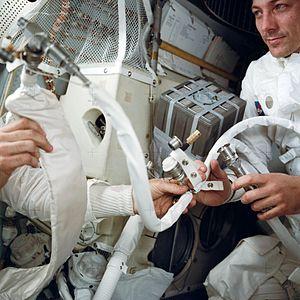
Apollo 13 est la troisième mission du programme spatial américain Apollo ayant pour objet de conduire un équipage jusque sur la Lune. Les astronautes Jim Lovell et Fred Haise devaient se poser près de la formation géologique Fra Mauro, site d'un des impacts d'astéroïde les plus importants à la surface de la Lune, tandis que Ken Mattingly devait rester en orbite. Mais la NASA pensait que ce dernier risquait d'attraper la rougeole du fait de la maladie d'un autre astronaute, et Jack Swigert fut envoyé à sa place. De plus, un accident grave, qui aurait pu être fatal pour l'équipage, se produisit durant le transit entre la Terre et la Lune et imposa l'abandon de la mission et le retour vers la Terre.